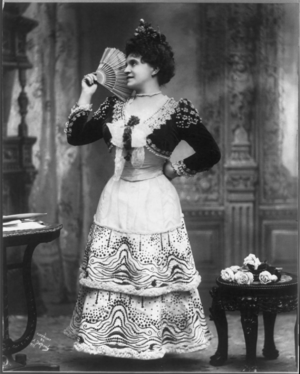
Marcella Sembrich, née le 15 février 1858 à Wiśniowczyk en Galicie, et morte le 11 janvier 1935 à New York, est le nom de scène d'une soprano polonaise, de son vrai nom Prakseda Marcelina Kochańska.